Lotsa de Casha

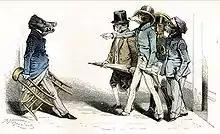
A group of cartoon animals wearing formal clothing and pointing fingers.

According to "Communication Arts", the calligraphy of the book was done by Julian Waters with Japanese novelist Toshiya Masuda as the art director and Krupa Jhaveri as the book designer. The images were illustrated by Portuguese painter Rui Paes, who was contacted by Callaway after seeing his painting in "The New York Times Magazine" of a Singerie in Norway. Having established that he would maintain the secrecy of the project, Callaway sent him the story-draft, based on which Paes developed a small batch of sketches. Among them were cartoon-like paintings based on anthropomorphic animals by French caricaturist J. J. Grandville. The publishers liked them and the idea of the main characters depicted as animals were carried on for the book.